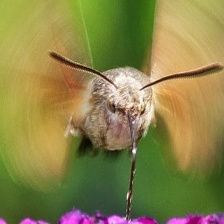
Species: HUMMING BIRD HAWK MOTH